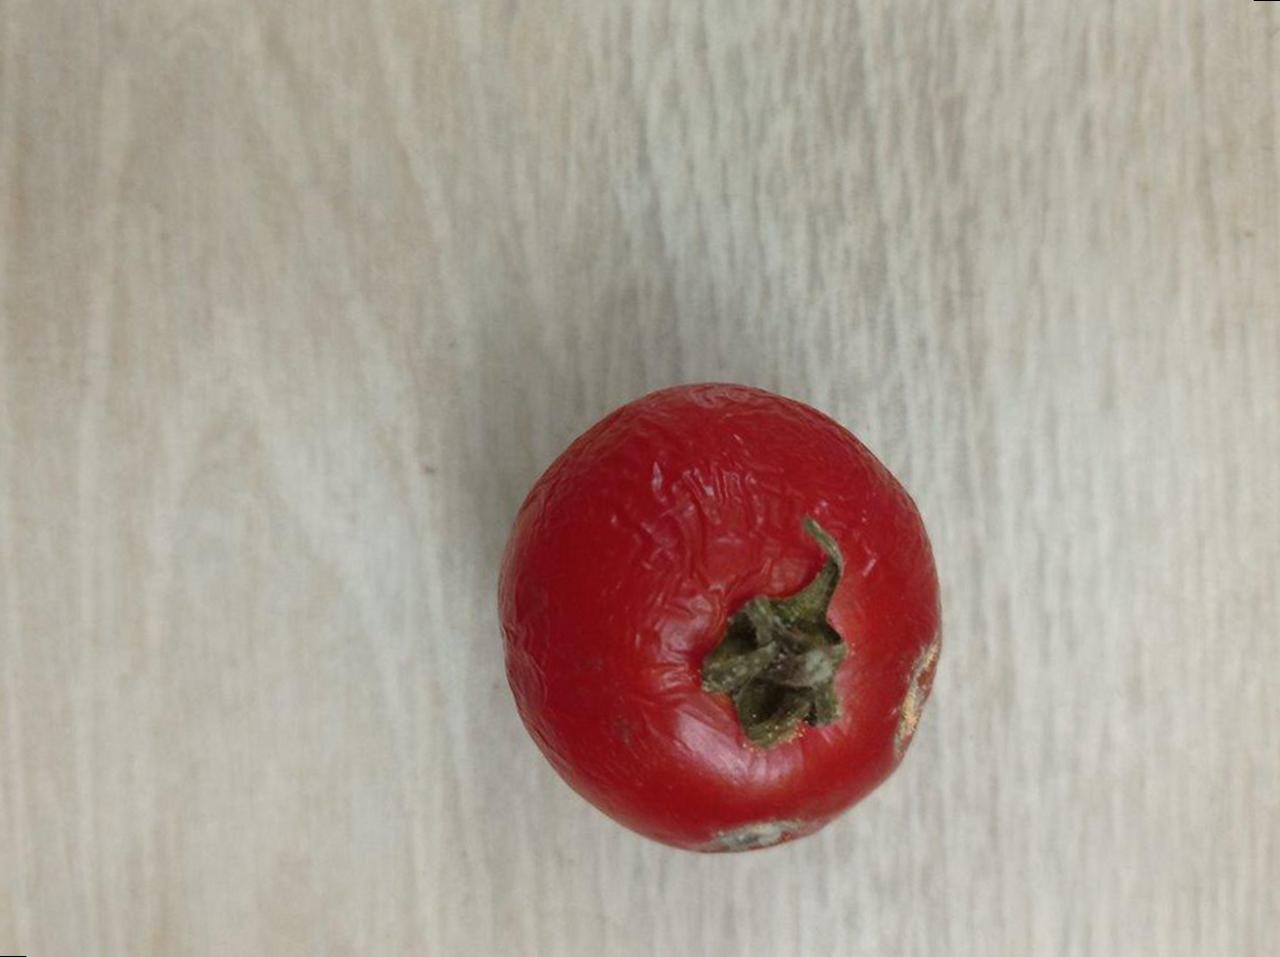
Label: Rotten